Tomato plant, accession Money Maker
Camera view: vertical (180 deg); turntable rotation: 270 degrees
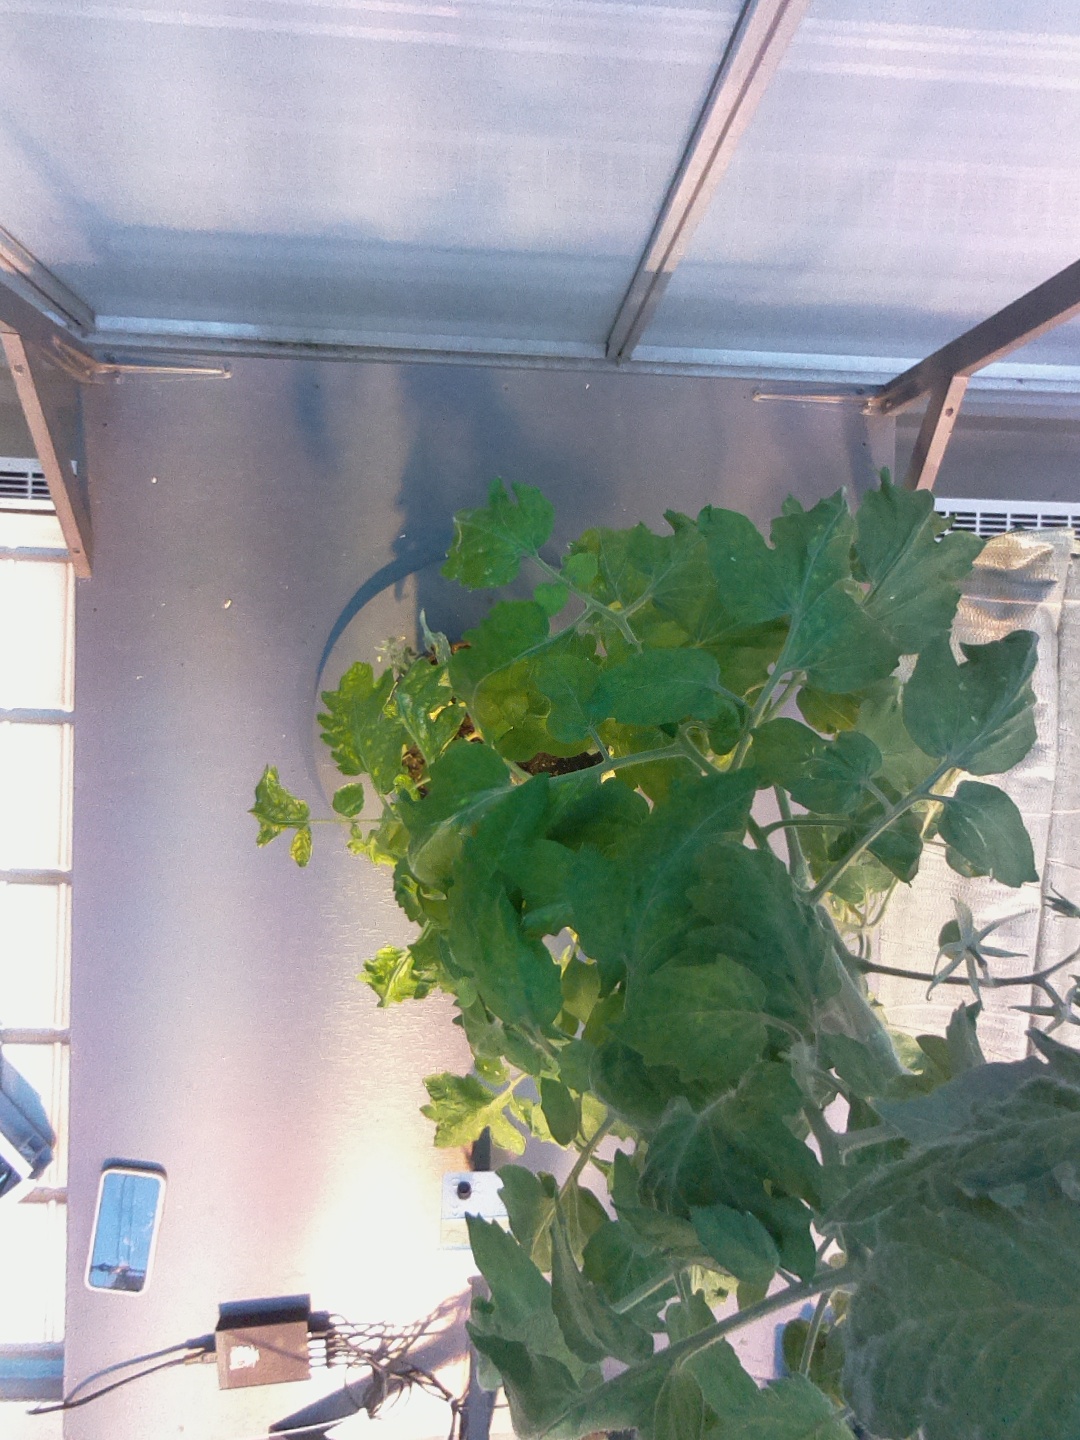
BBCH growth stage 71: 10%-20% of final fruit size